Pressing (wine)

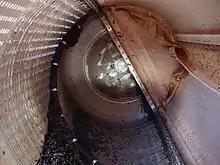
Inside of a membrane press with the deflated membrane mounted to the right side of the tank. Also pictured is left-over pomace (grape skins and seeds) from pressing.

The benefits of continuous presses is the "continuous" sequence that allows large volumes of grapes to be pressed with minimum labor involvement. Instead of pressing separate batches that need to be emptied and refilled, continuous press typically have an input area and some mechanism (such as an auger screw or belt) that transfers the grapes through the pressings with an output area for the discarded cake. The throughput is limited by the capacity of the tank and the diameter of the screw or width of the belts. Many models of continuous screw presses can process from 50 to upwards of a 100 metric tonnes an hour. This can be a significant advantage for a high volume winery compared to batch presses that often only process 1 to 5 tonnes an hour.